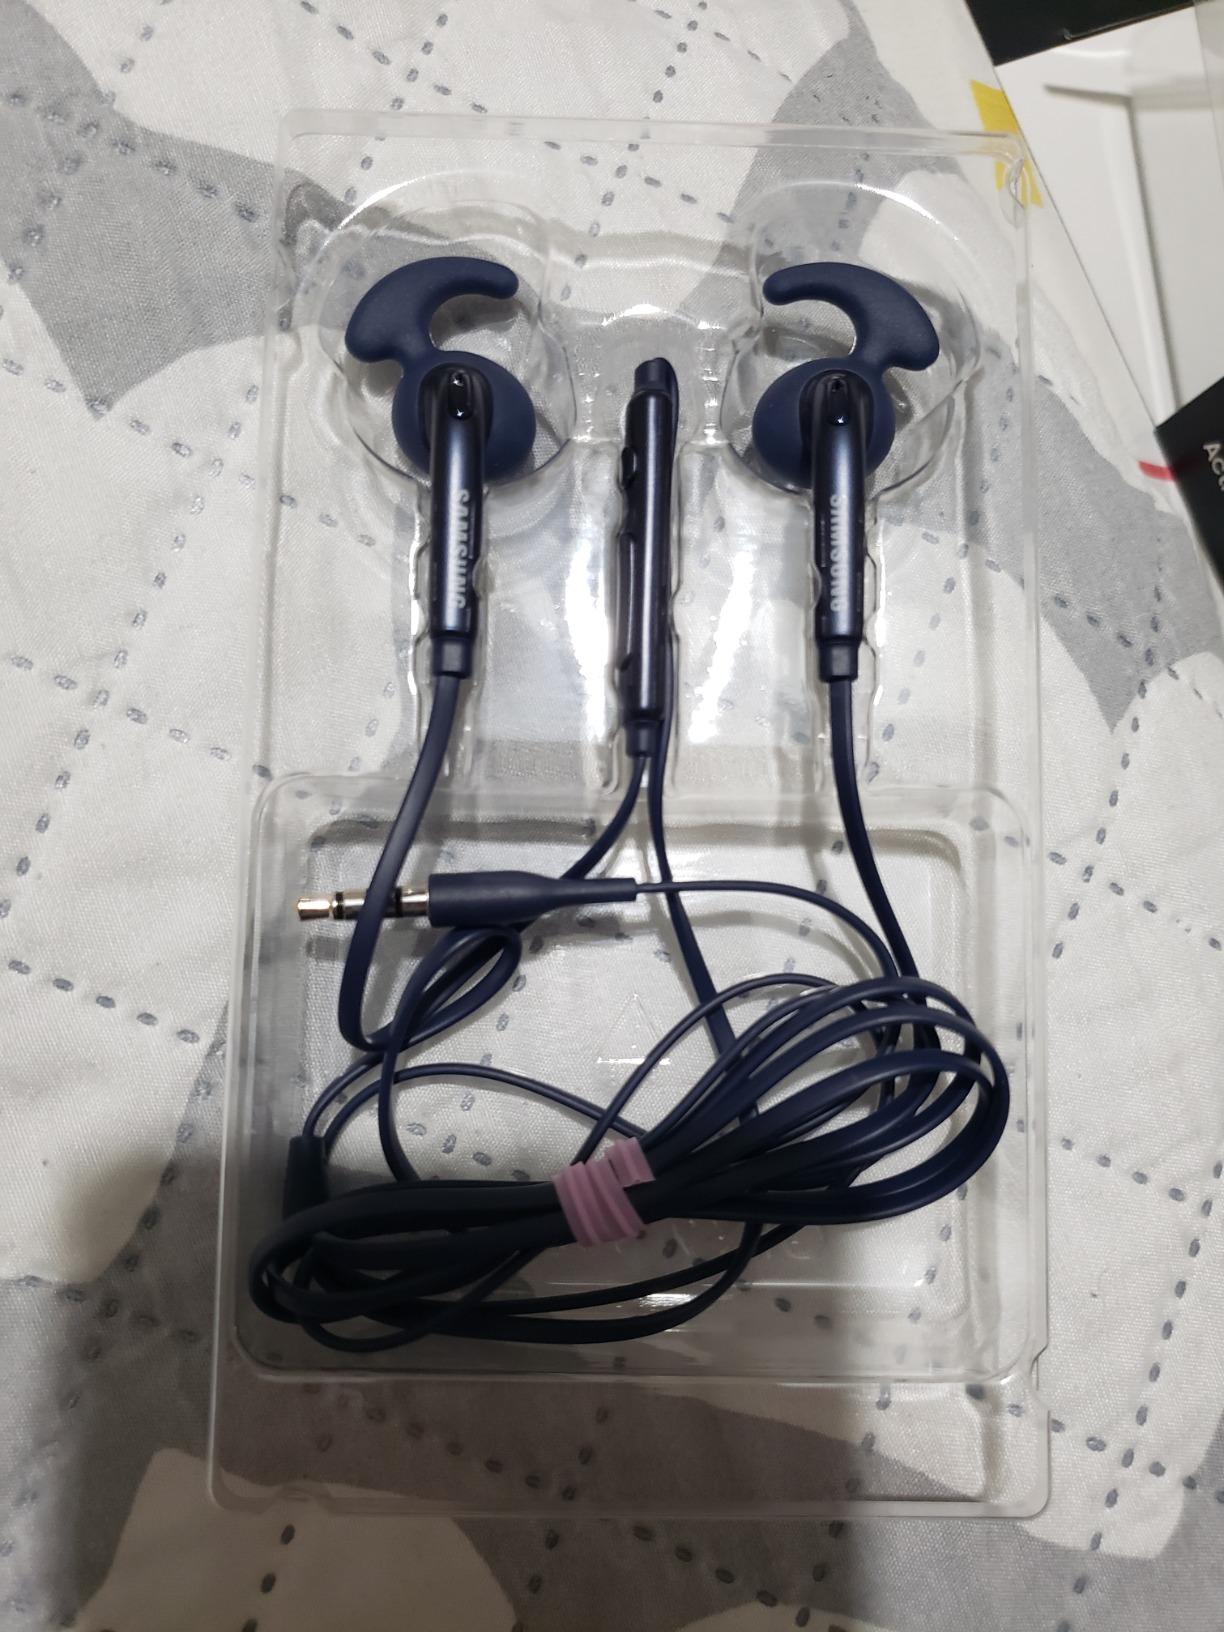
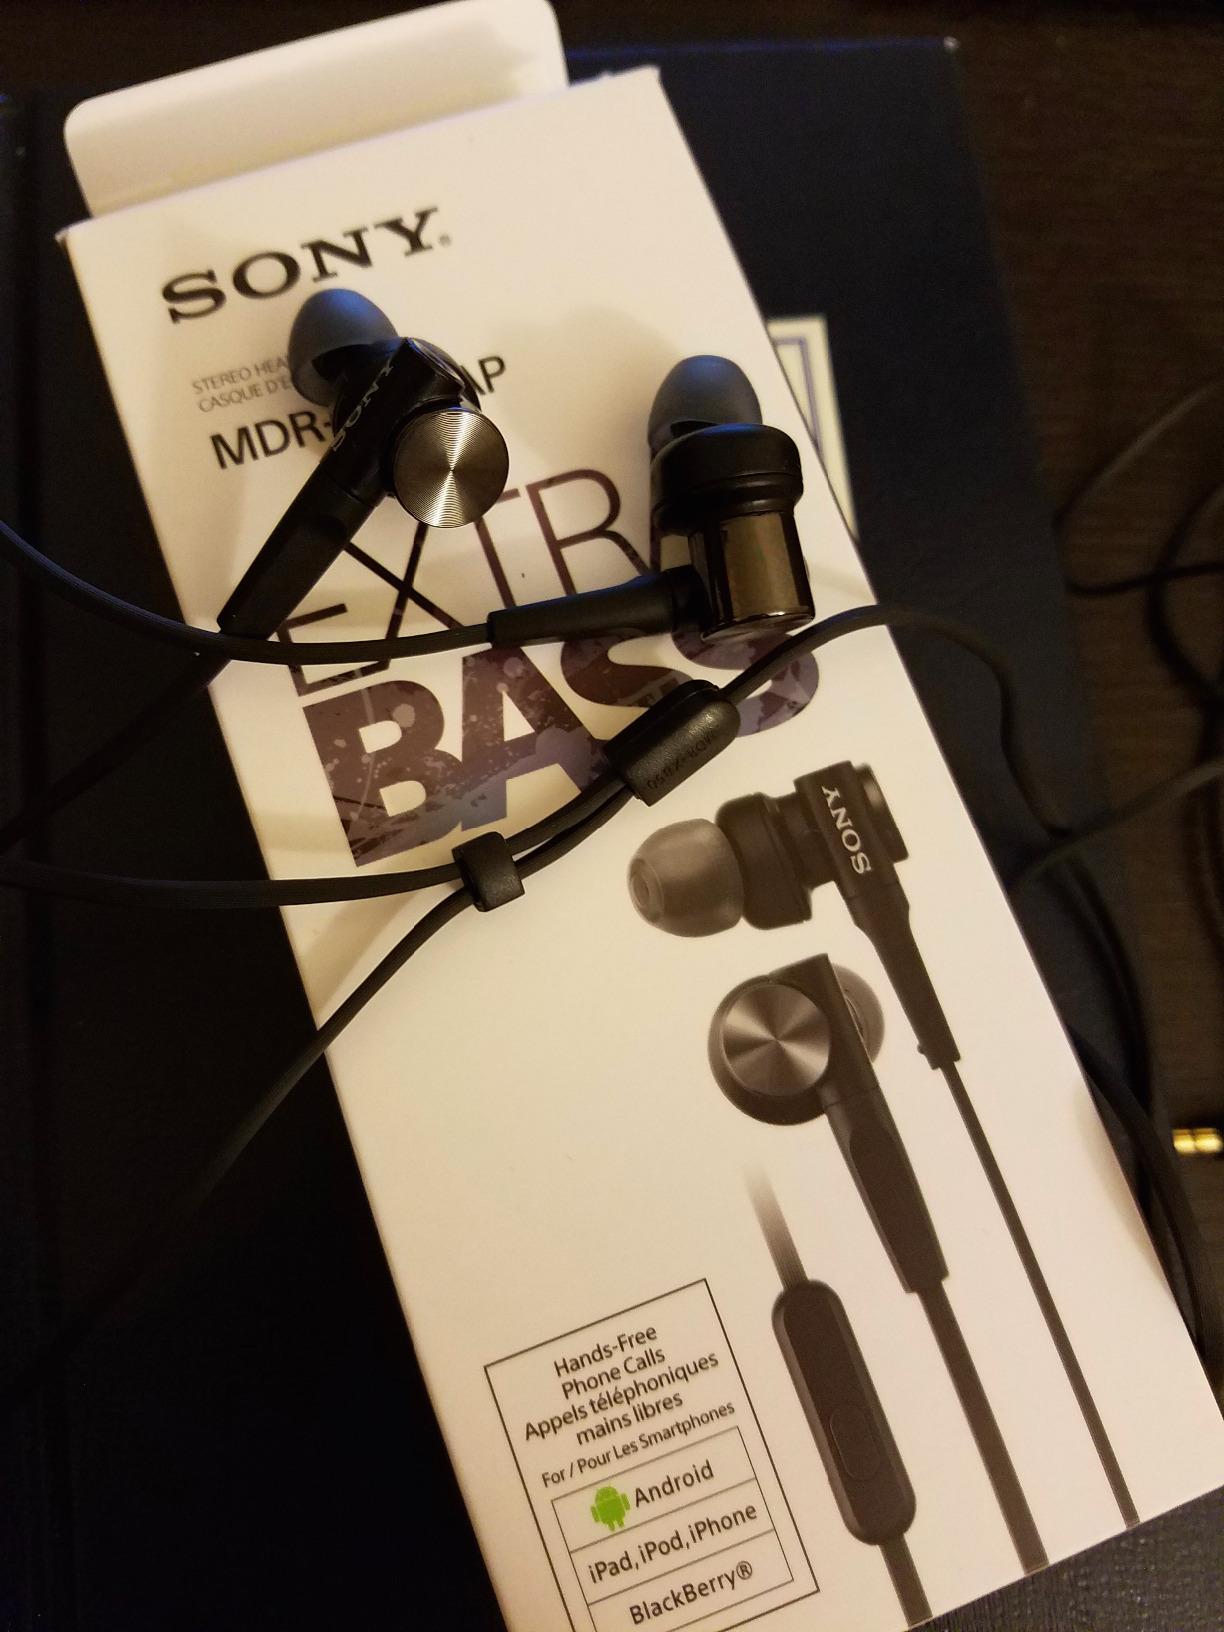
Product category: headphones
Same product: no